Sanisera

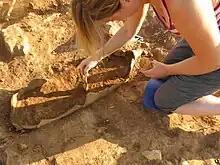
Excavation of tomb 42: an African amphora containing the remains of a child

Whereas Building 10 started to be revealed in 2008, the second basilica was found in 2010. A semicircular apse, a presbytery and 3 naves (central nave and two aisles) have been recorded so far. It presents well-preserved masonry blocks, which were nicely worked. This and the basilica found in the 1980s point to the importance of the area during the 5th and 6th centuries AD, when population living in the surroundings must have gathered there. Complexes of this type were often built, both inside and outside the city limits, due to the presence of saints’ relics, which might have caused the desire to visit the place and even be buried near them. Also, the constant arrival of pilgrims that might have gone to the complex in order to visit the relics could have caused the necessity of building a guesthouse. However, Building 10 could have also been a monastery located next to the basilica.